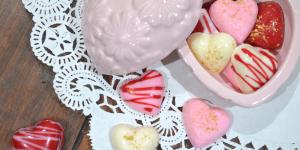
corazones de chocolate para san valentin